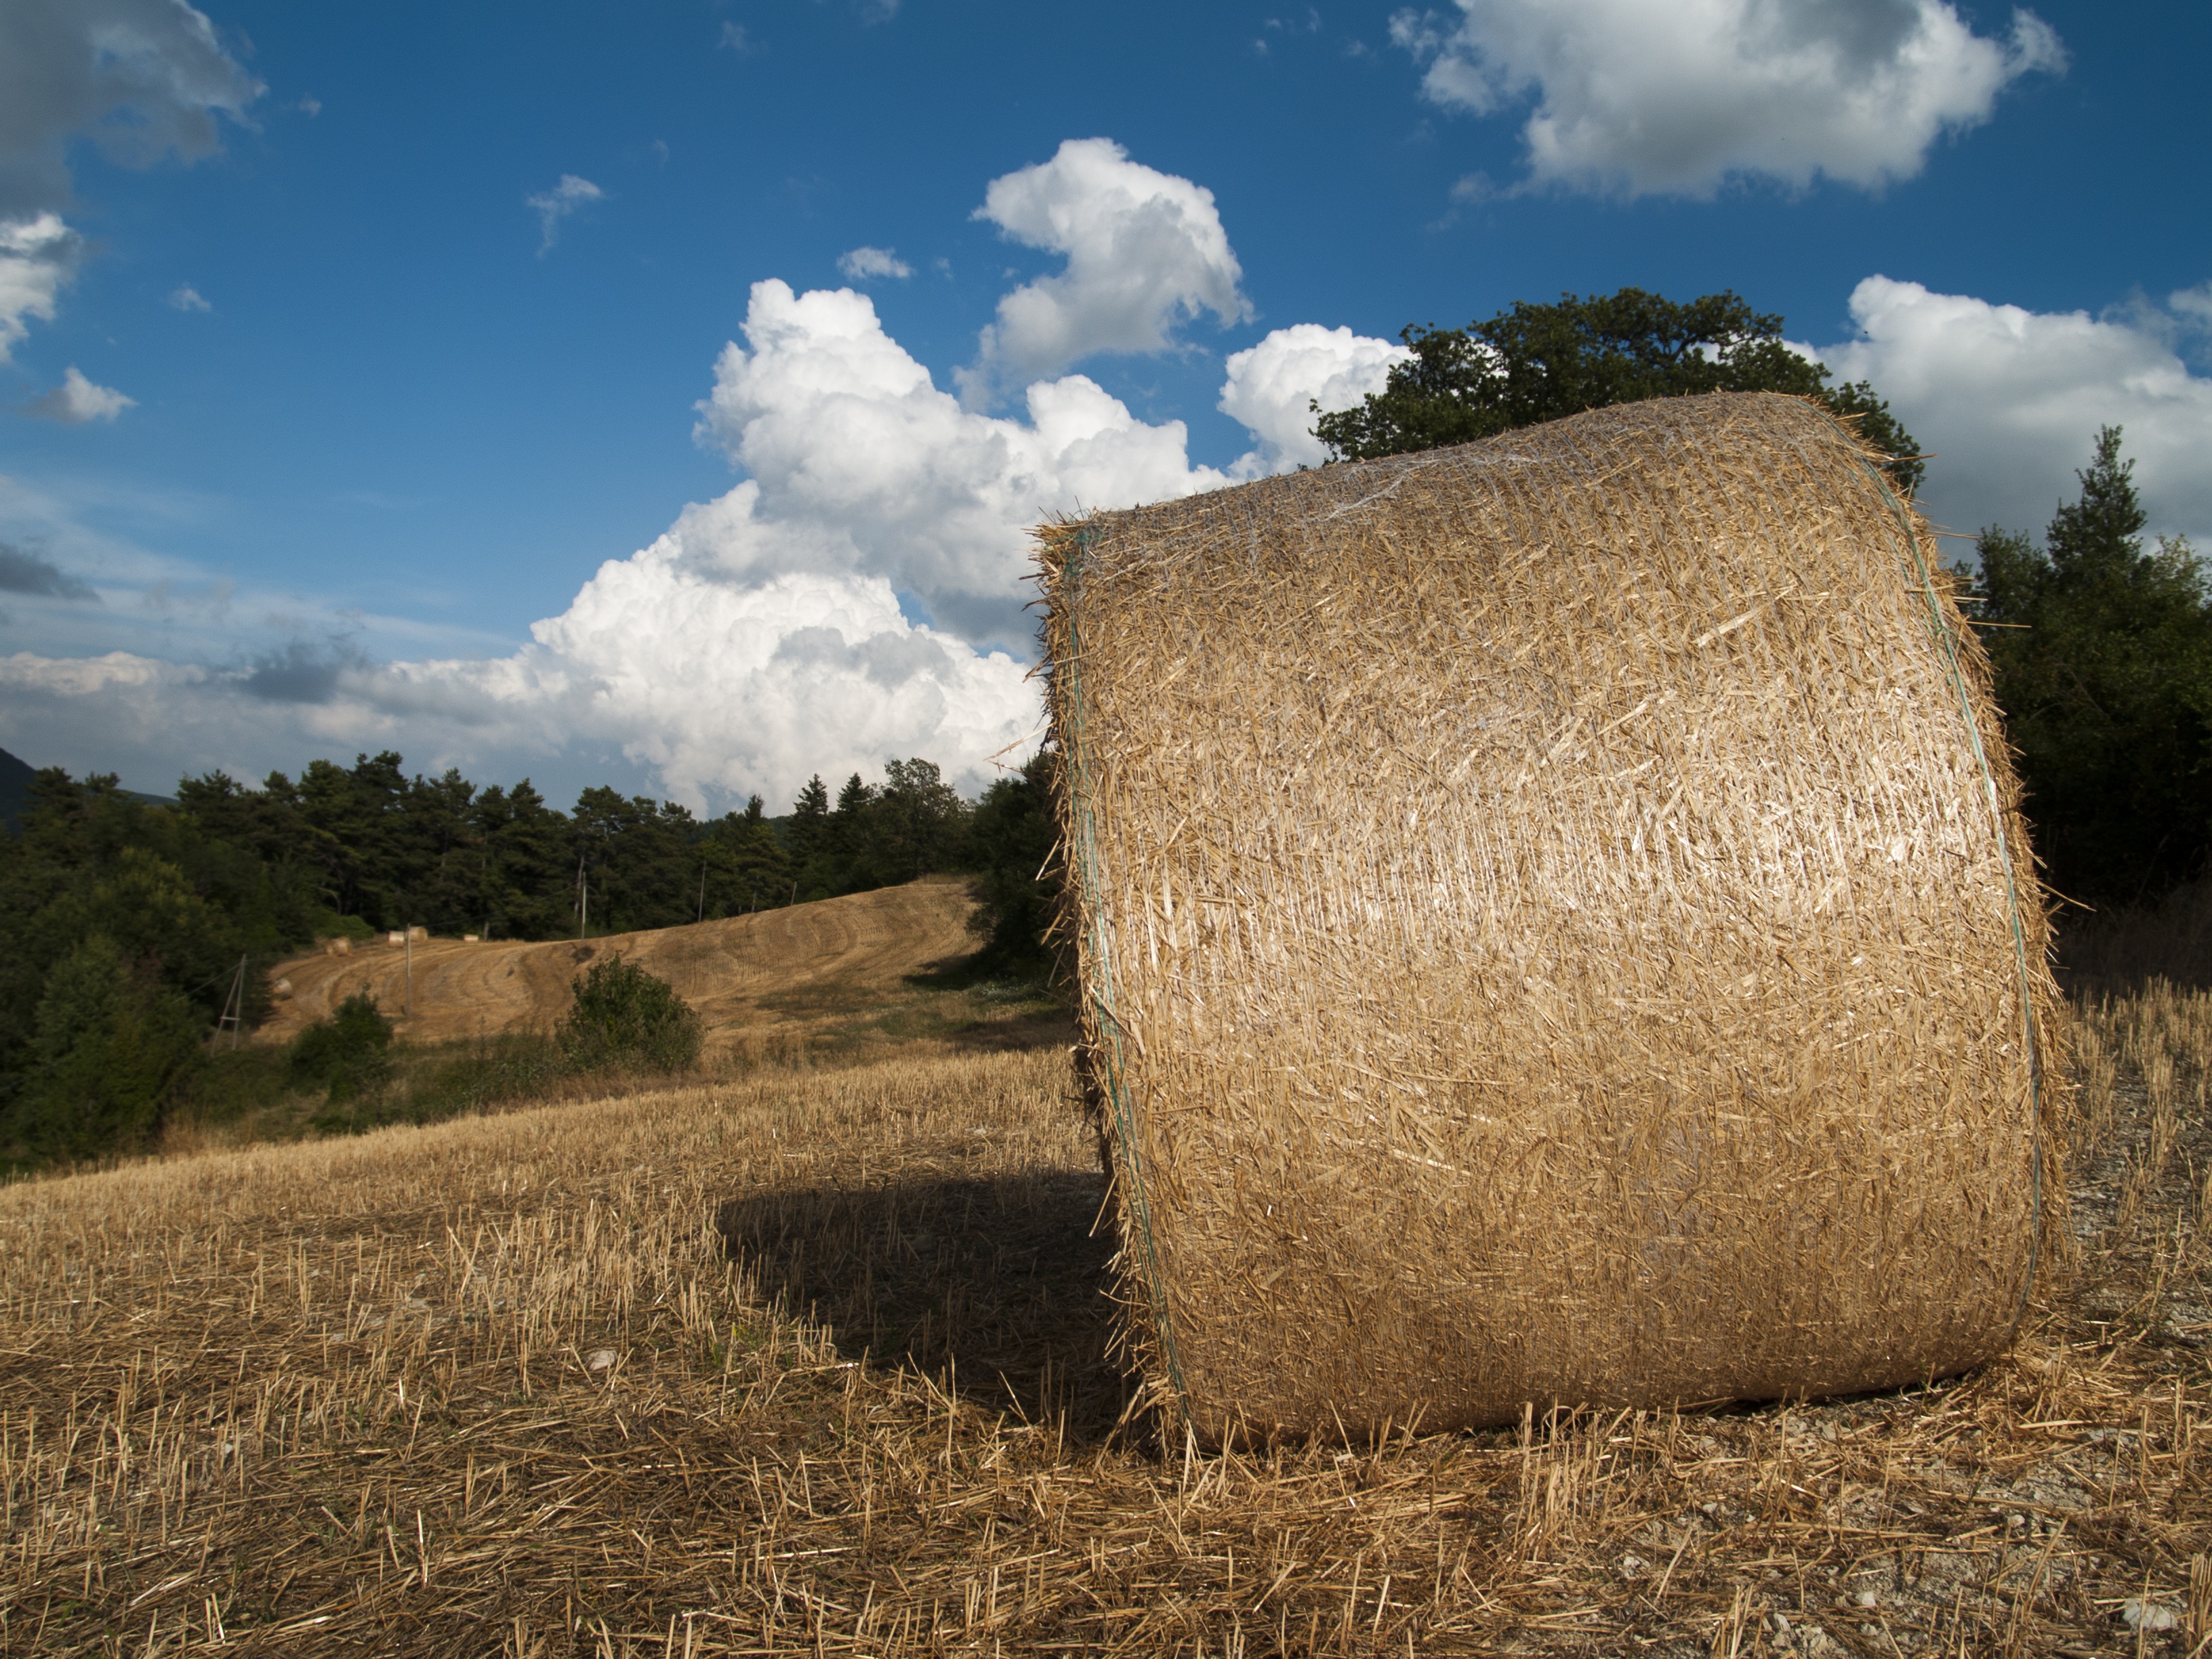
grass, plant, hay, bale, field, farm, meadow, prairie, summer, pasture, soil, italy, agriculture, plain, hills, grassland, straw, ecosystem, campaign, hay bales, rural area, brands, grass family